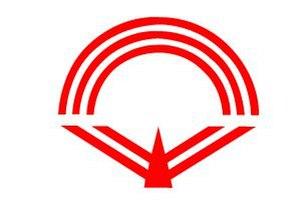
Miki est un bourg du district de Kita, dans la préfecture de Kagawa, au Japon.